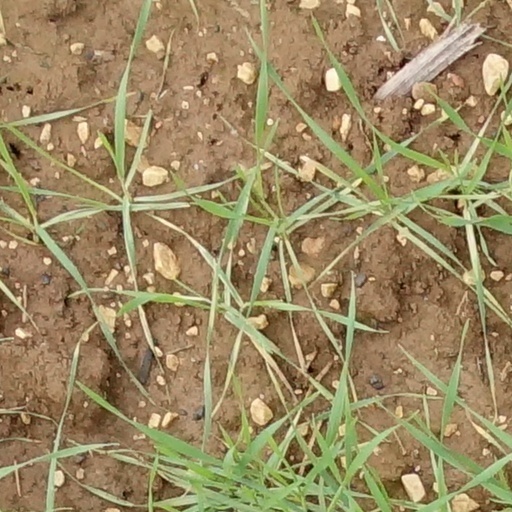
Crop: wheat